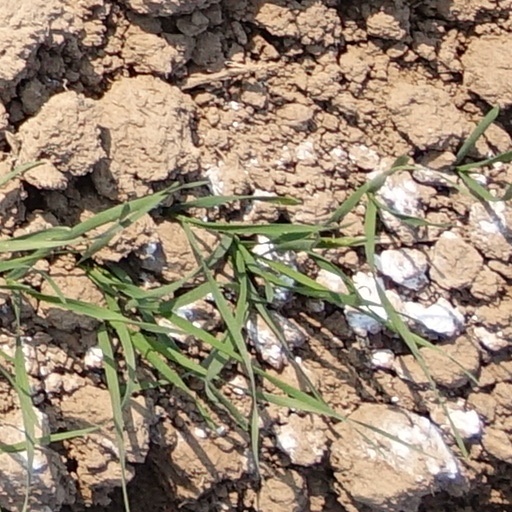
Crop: wheat